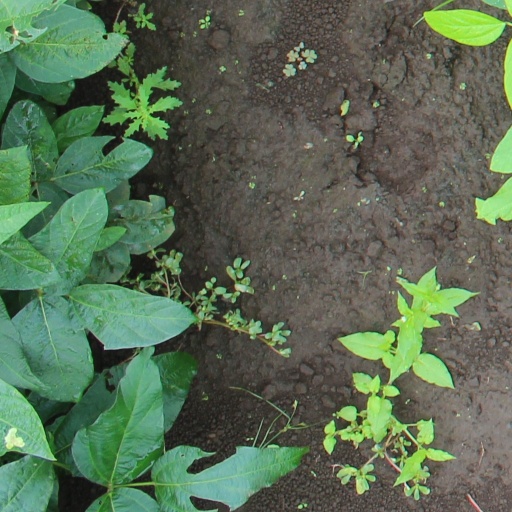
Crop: soybean